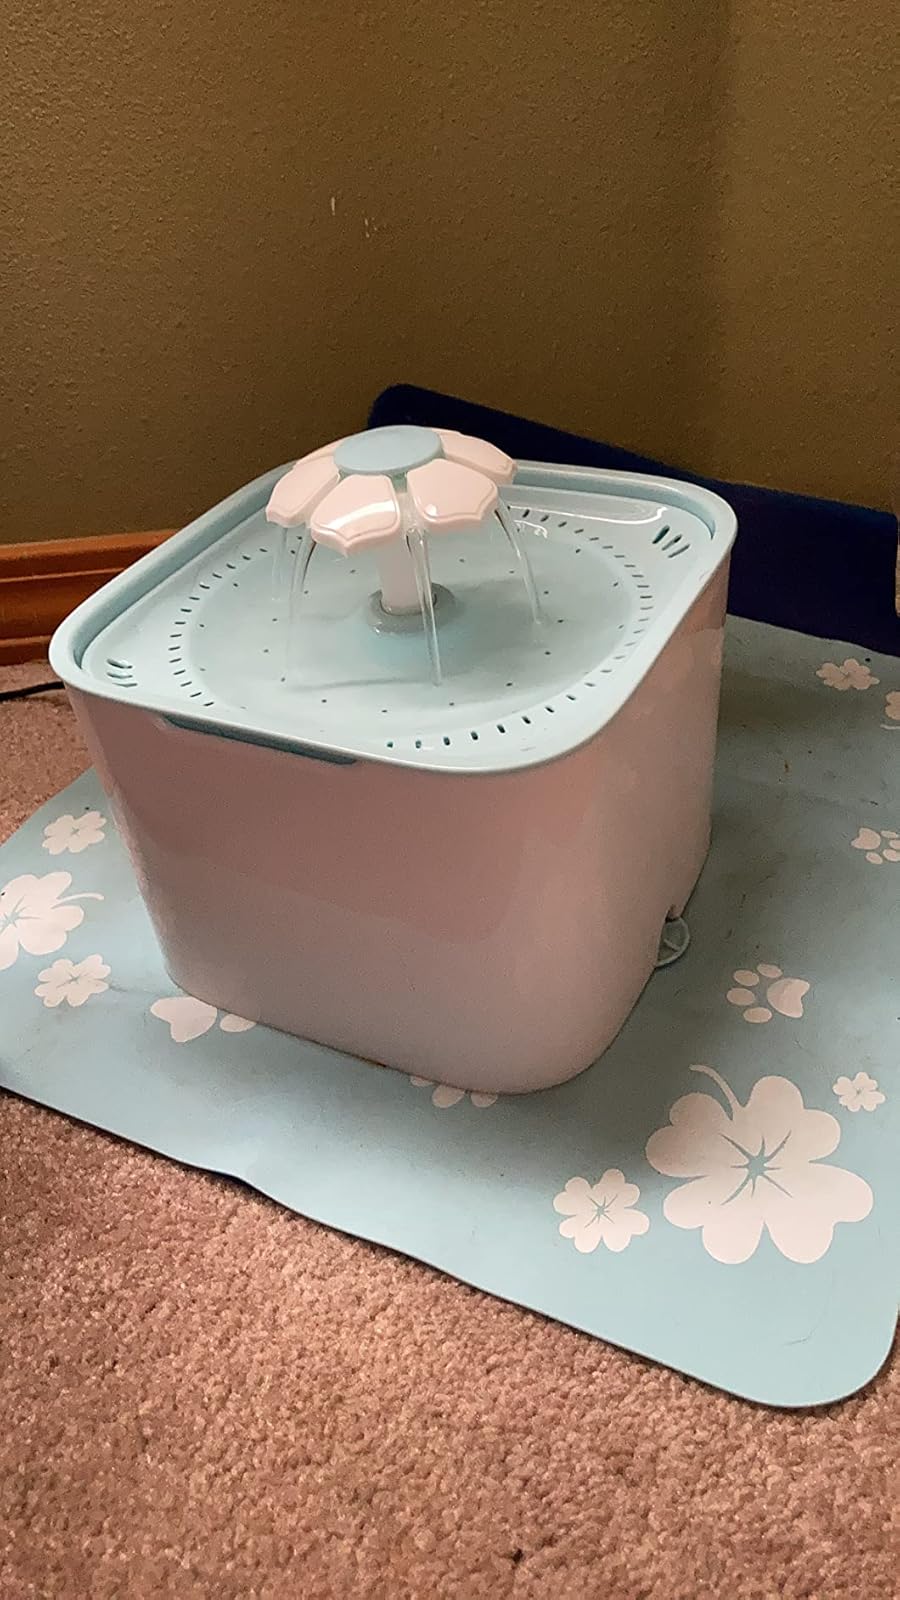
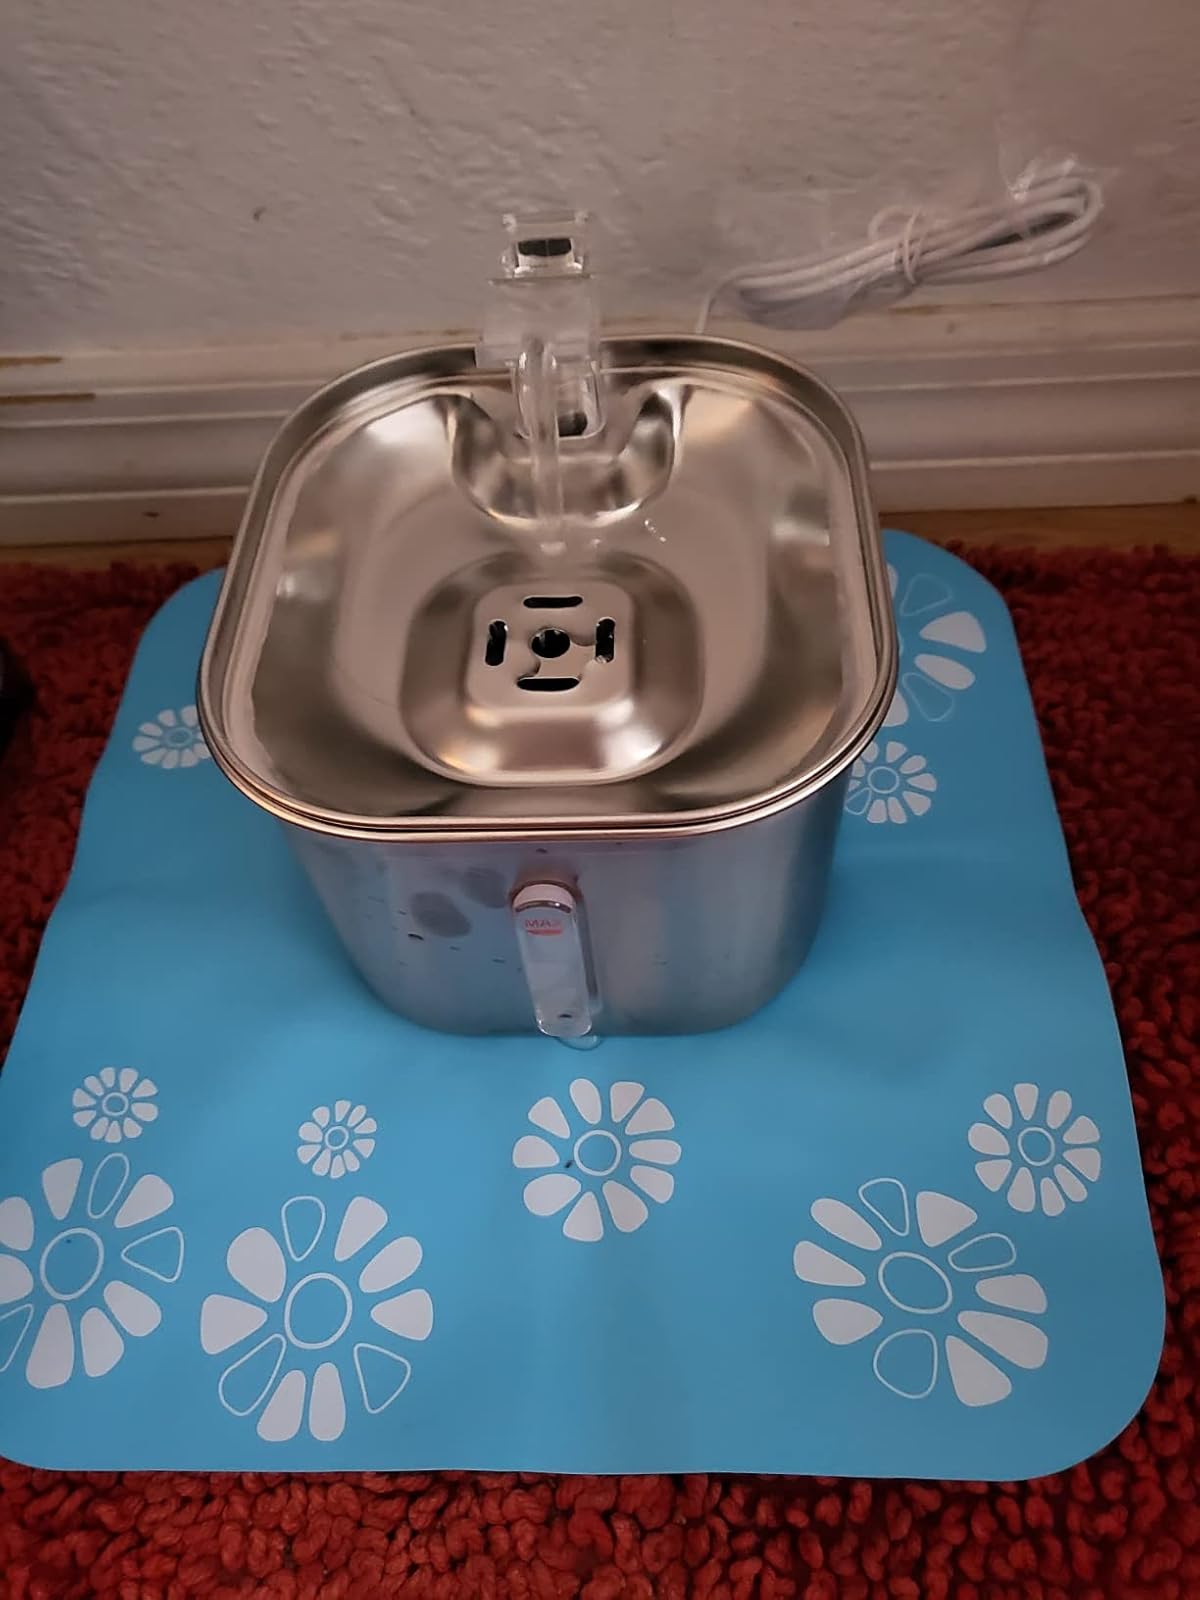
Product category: items_bowl
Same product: no